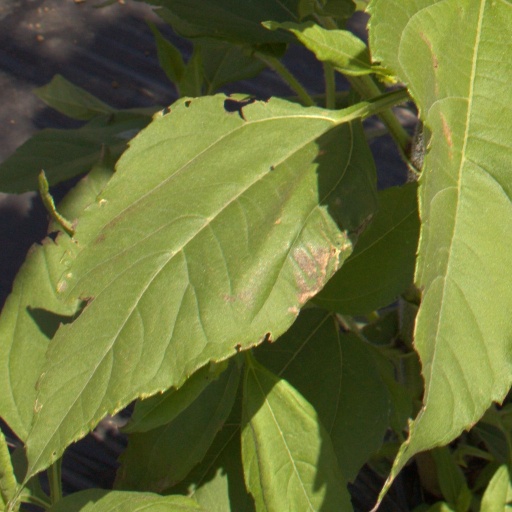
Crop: Jerusalem artichoke